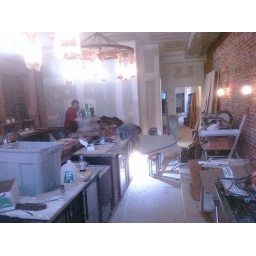
mess, bottle chiller refrigerators almost where they need to be.  Welders in back cut thru sheetmetal for kitchen